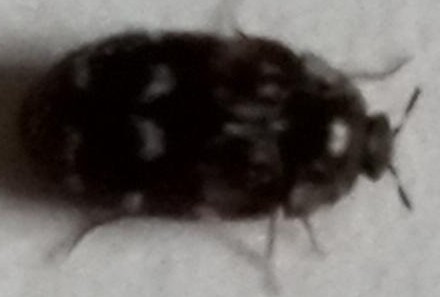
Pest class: occasional_pest